2021 London mayoral election

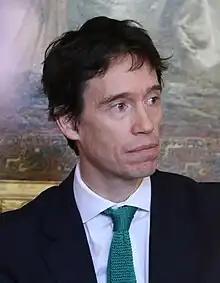
Rory Stewart, a former Conservative MP and minister, started a campaign as an independent before withdrawing after the election was postponed

The incumbent mayor Sadiq Khan announced in June 2018 that he intended to stand for re-election. Later that year, he received enough nominations from local party groups and trade unions affiliated to the Labour Party that he was automatically re-selected to be the party's candidate. His re-selection followed speculation that a figure from the left wing of his party could challenge him for the candidacy. This speculation followed disagreements about the "direction of the party" between Khan and Jeremy Corbyn, who was the leader of the party nationally at the time. Khan announced in early 2020 that part of his election platform would be to deliver a "green new deal for the city". This would include making London carbon neutral by 2030 and opposing building a third runway at Heathrow Airport.